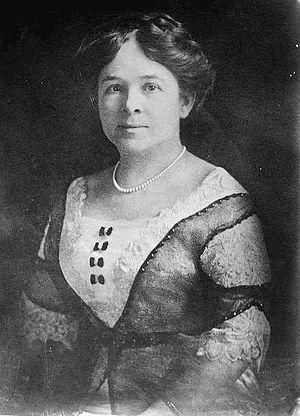
La Femme d'Henry Ford